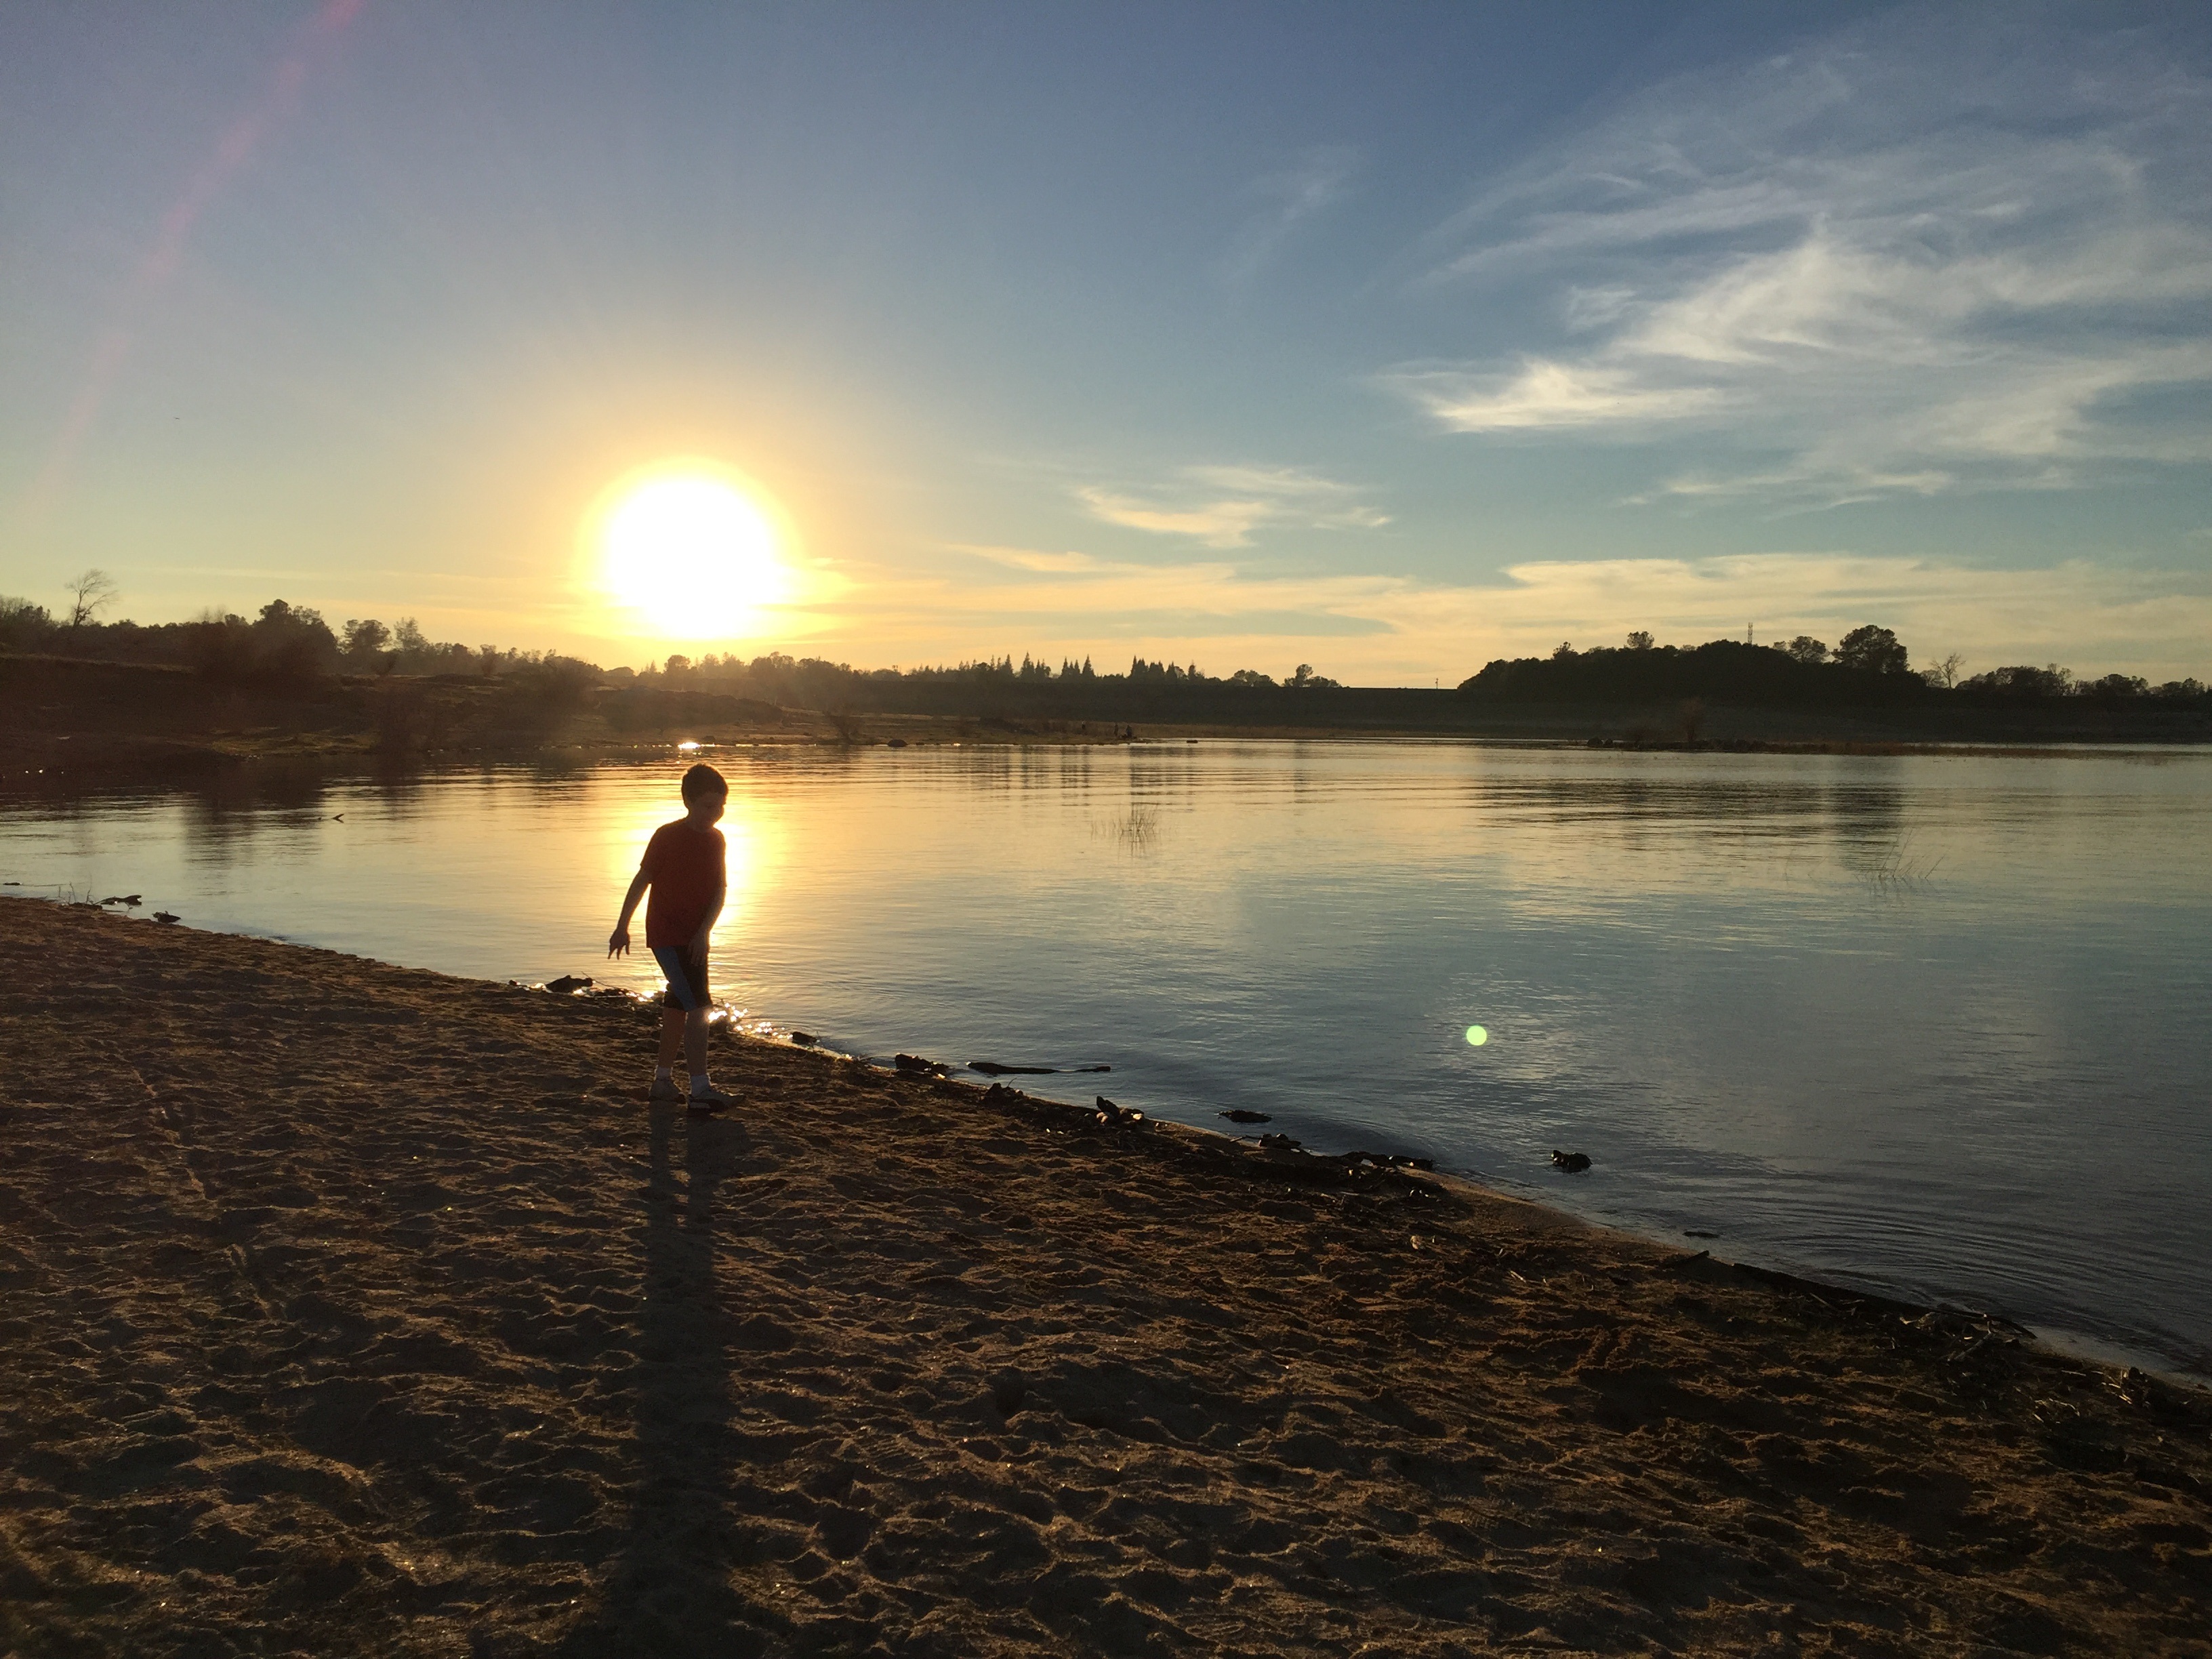
beach, sea, coast, water, ocean, horizon, silhouette, cloud, sky, sun, sunrise, sunset, sunlight, morning, shore, wave, lake, boy, dawn, river, dusk, evening, reflection, bay, child, body of water, folsom lake, atmospheric phenomenon